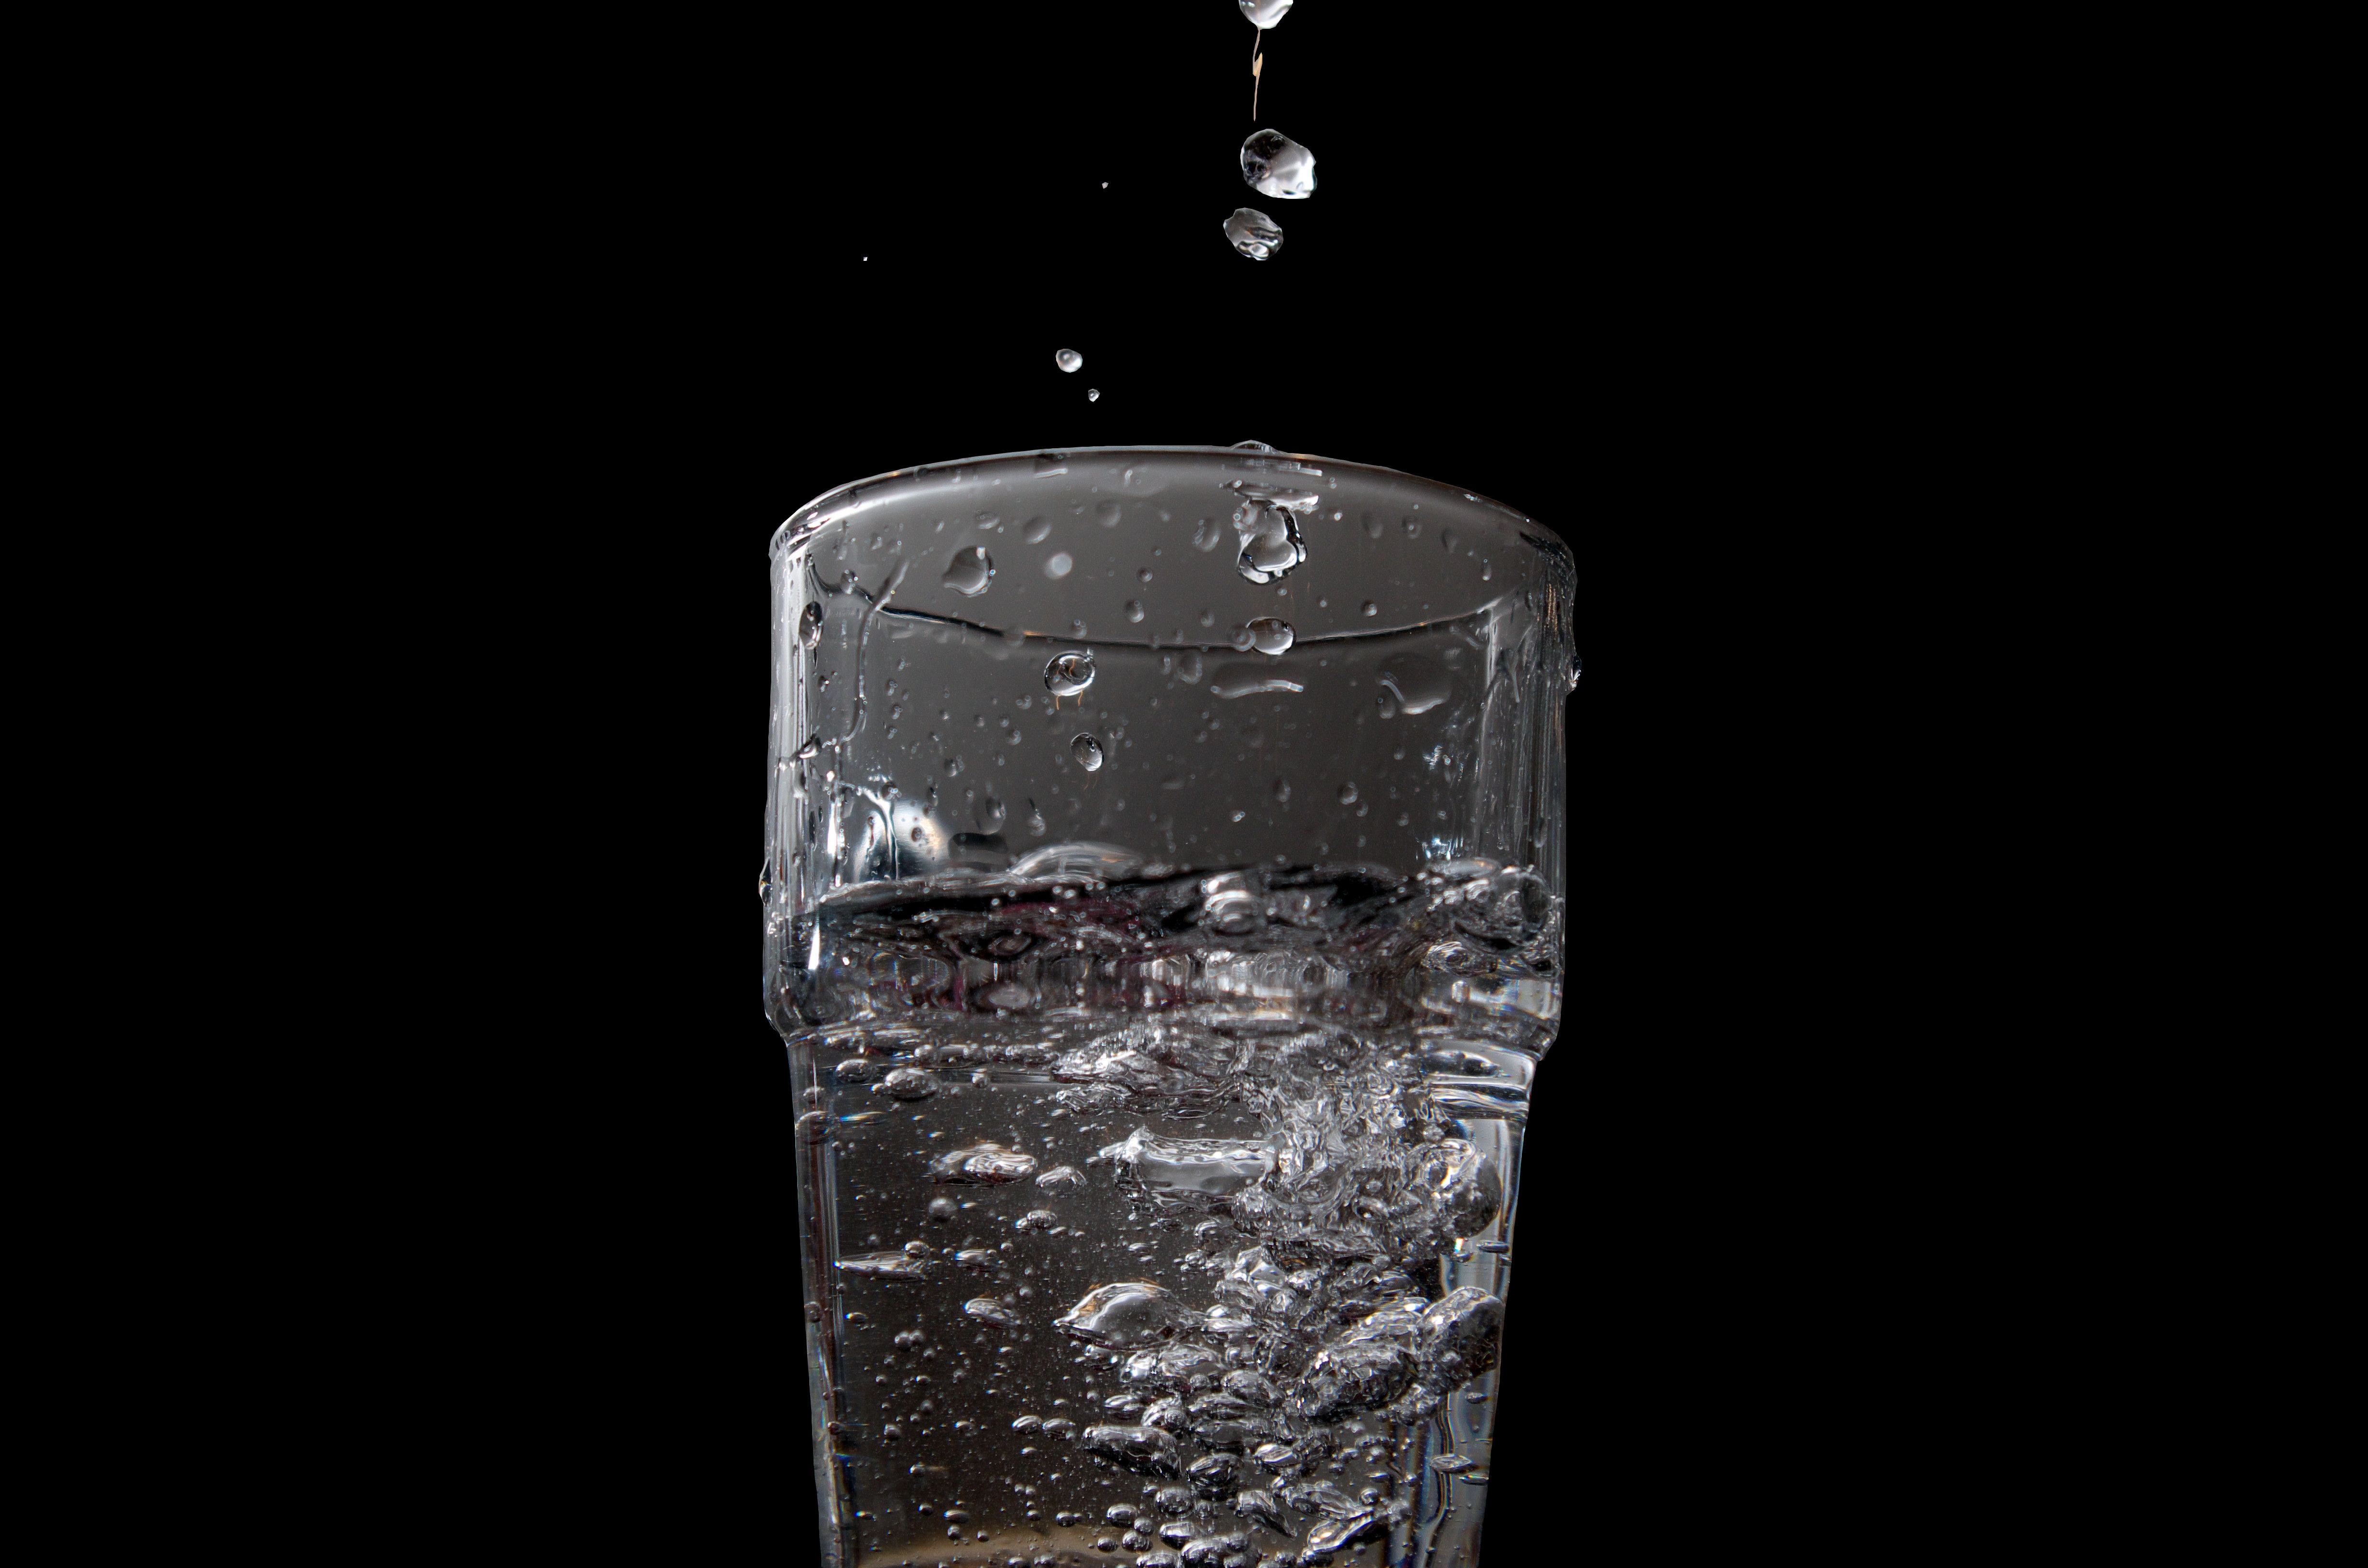
glass, drink, lighting, distilled beverage